Estonian Defence Forces

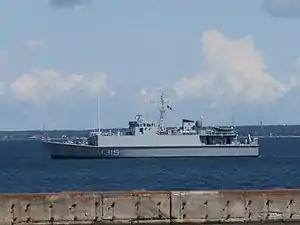
EML Ugandi at sea

In peacetime, the main tasks of the EDF are to monitor and maintain control over territorial borders and airspace, maintain combat readiness, train conscripts, develop reserve units, participate in NATO and UN-led international missions, and to provide assistance to civilian authorities in case of a national emergency.